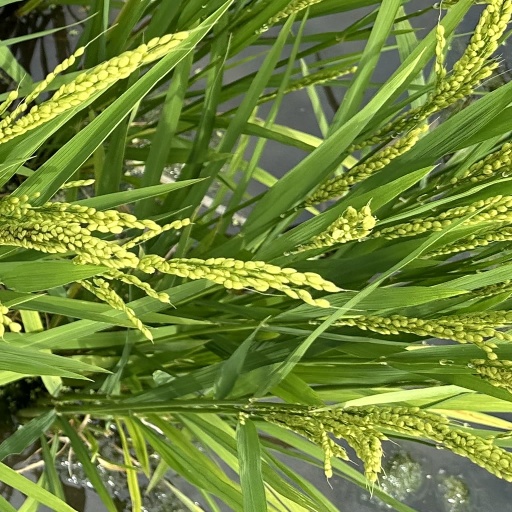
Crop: rice